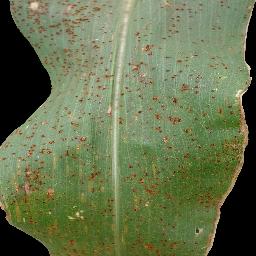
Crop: corn
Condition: (maize)_common_rust